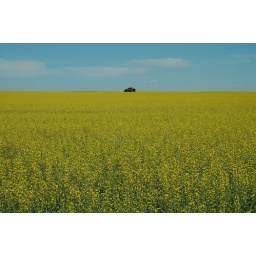
Alberta Priarie. Canola field with a small barn in the distance.